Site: saxony
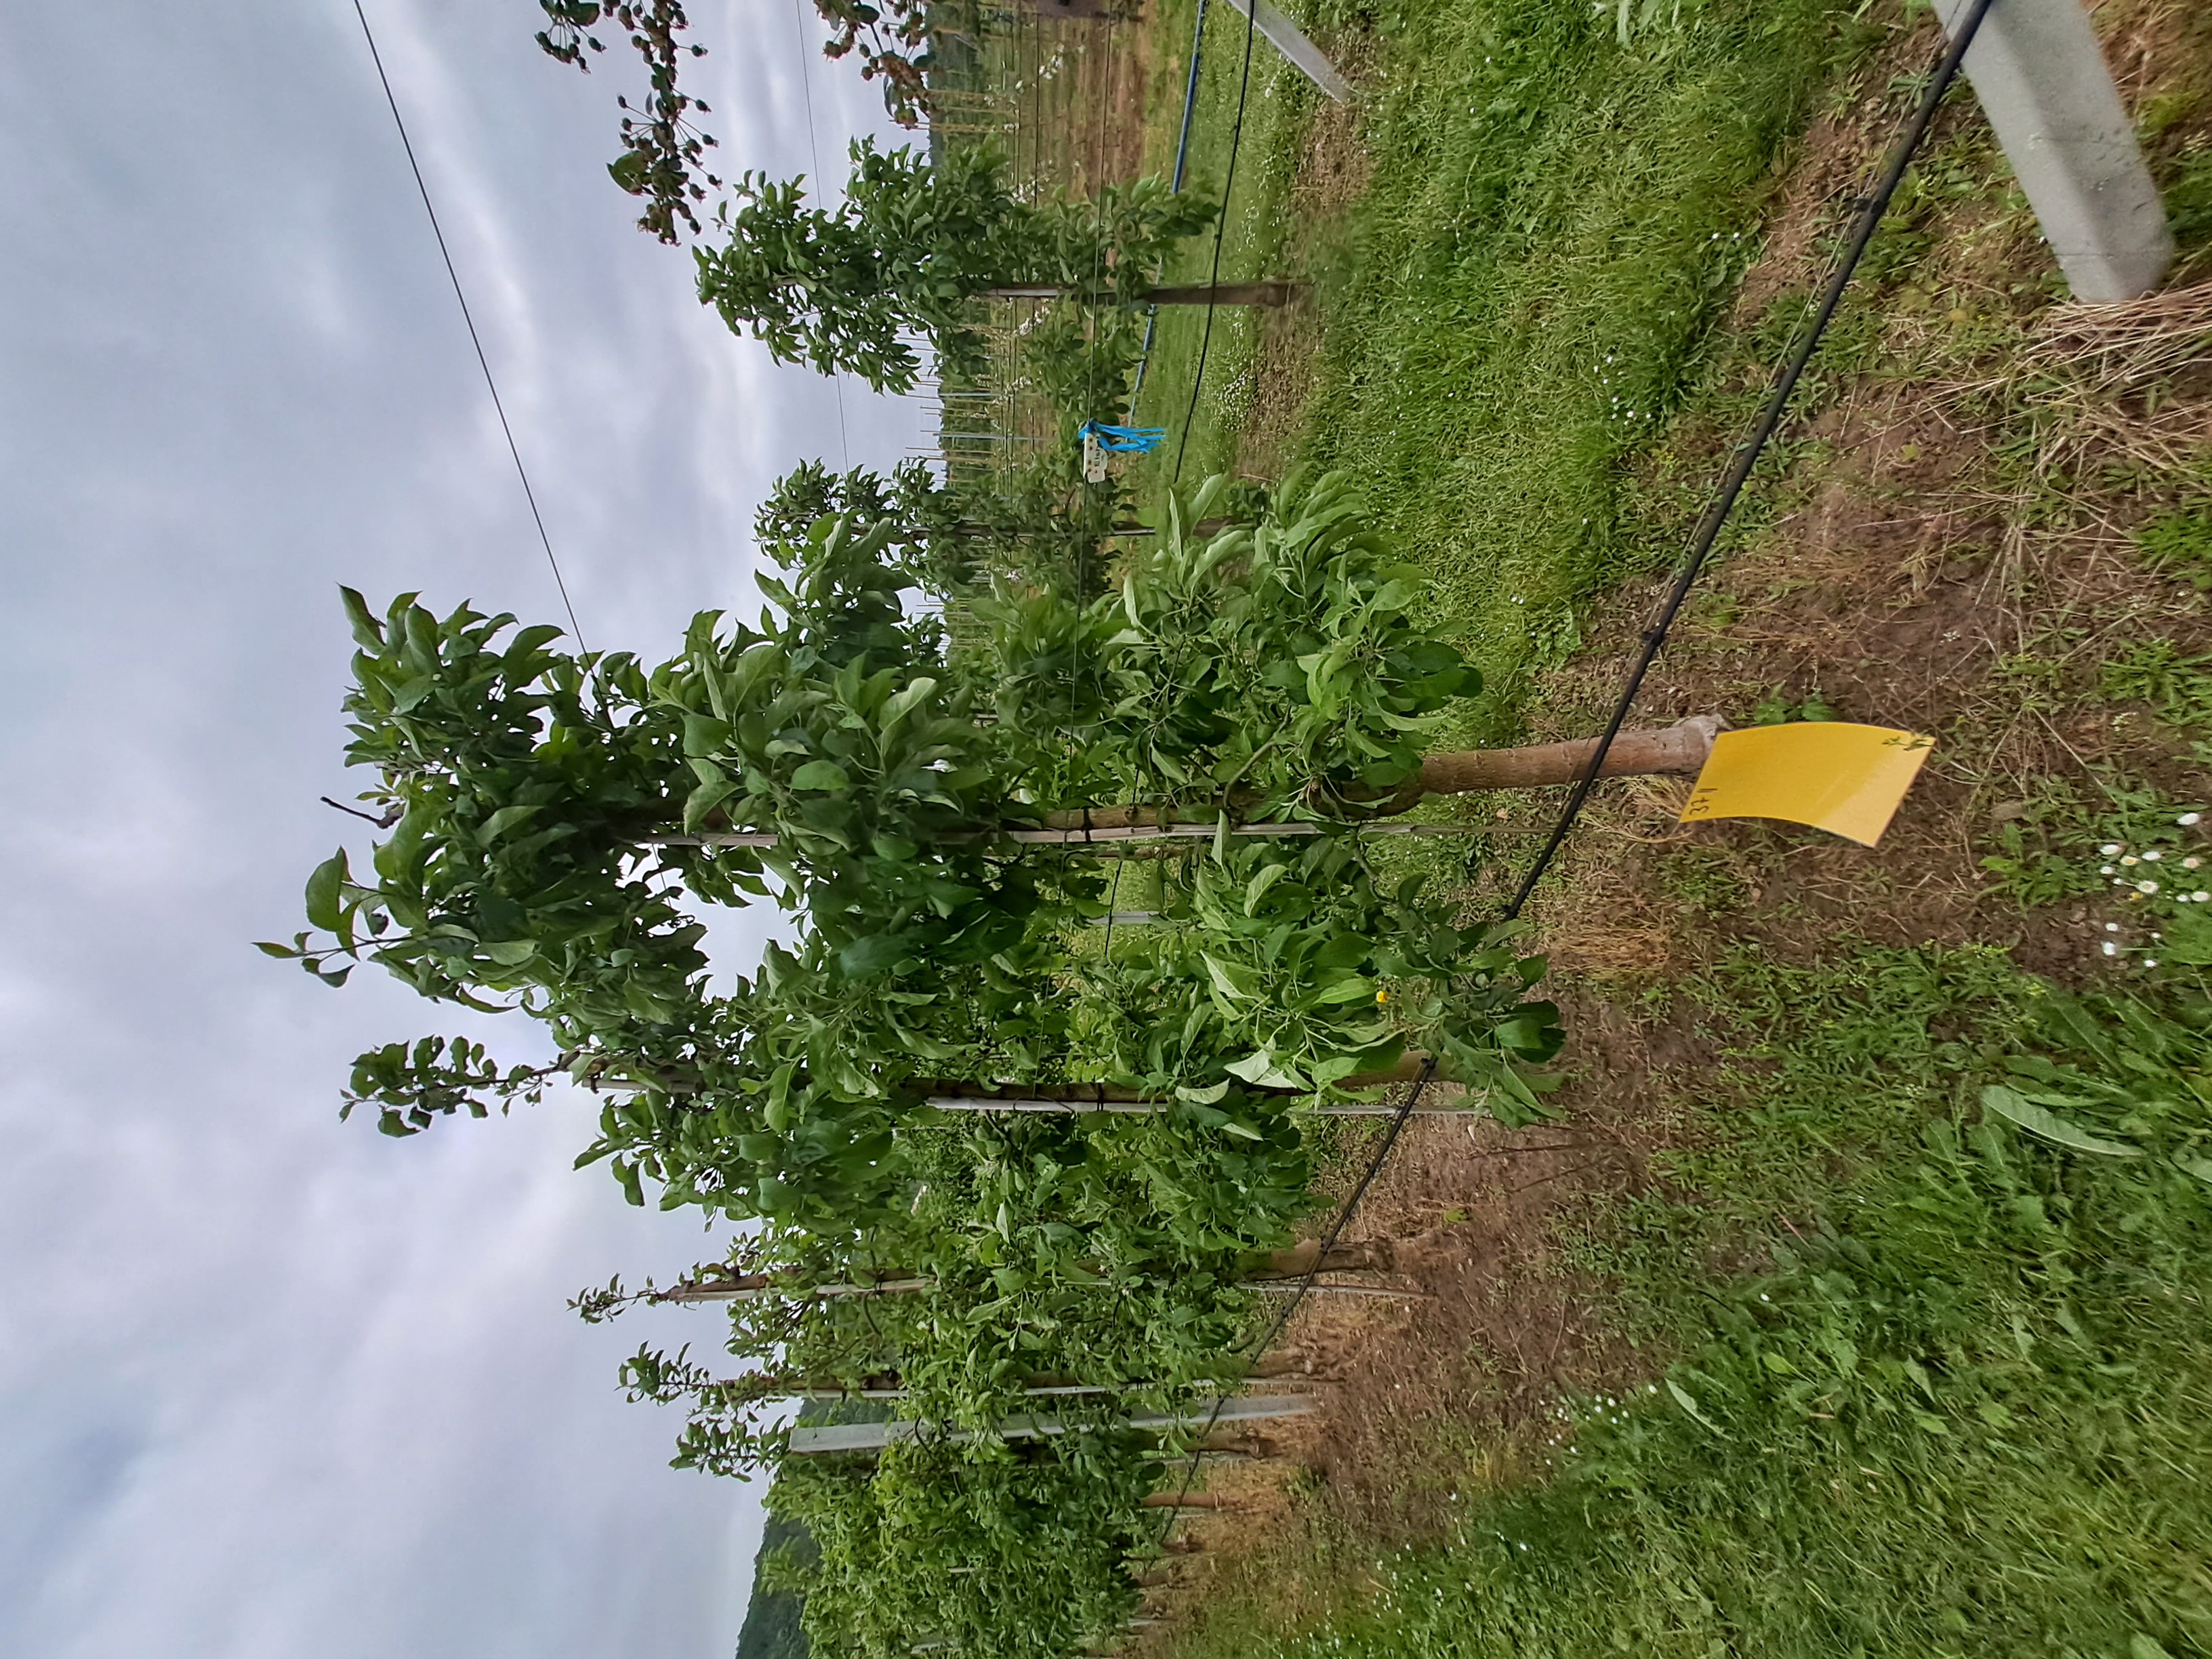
Growth stage (BBCH 71/72): Development of fruit